Chicka Chicka Boom Boom

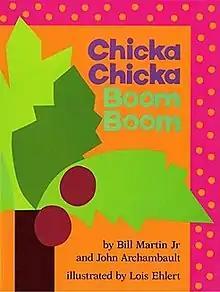
Cover for the original book.

Chicka Chicka Boom Boom is an American children's picture book written by Bill Martin, Jr. and John Archambault, illustrated by Lois Ehlert, and published by Simon & Schuster in 1989. The book teaches the alphabet through rhyming couplets, and charted "The New York Times" Best Seller list for children's books in 2000.